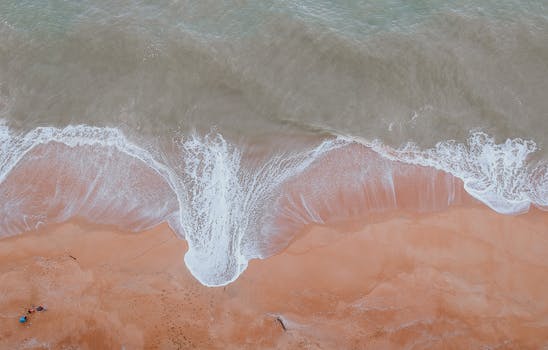
Label: No Watermark